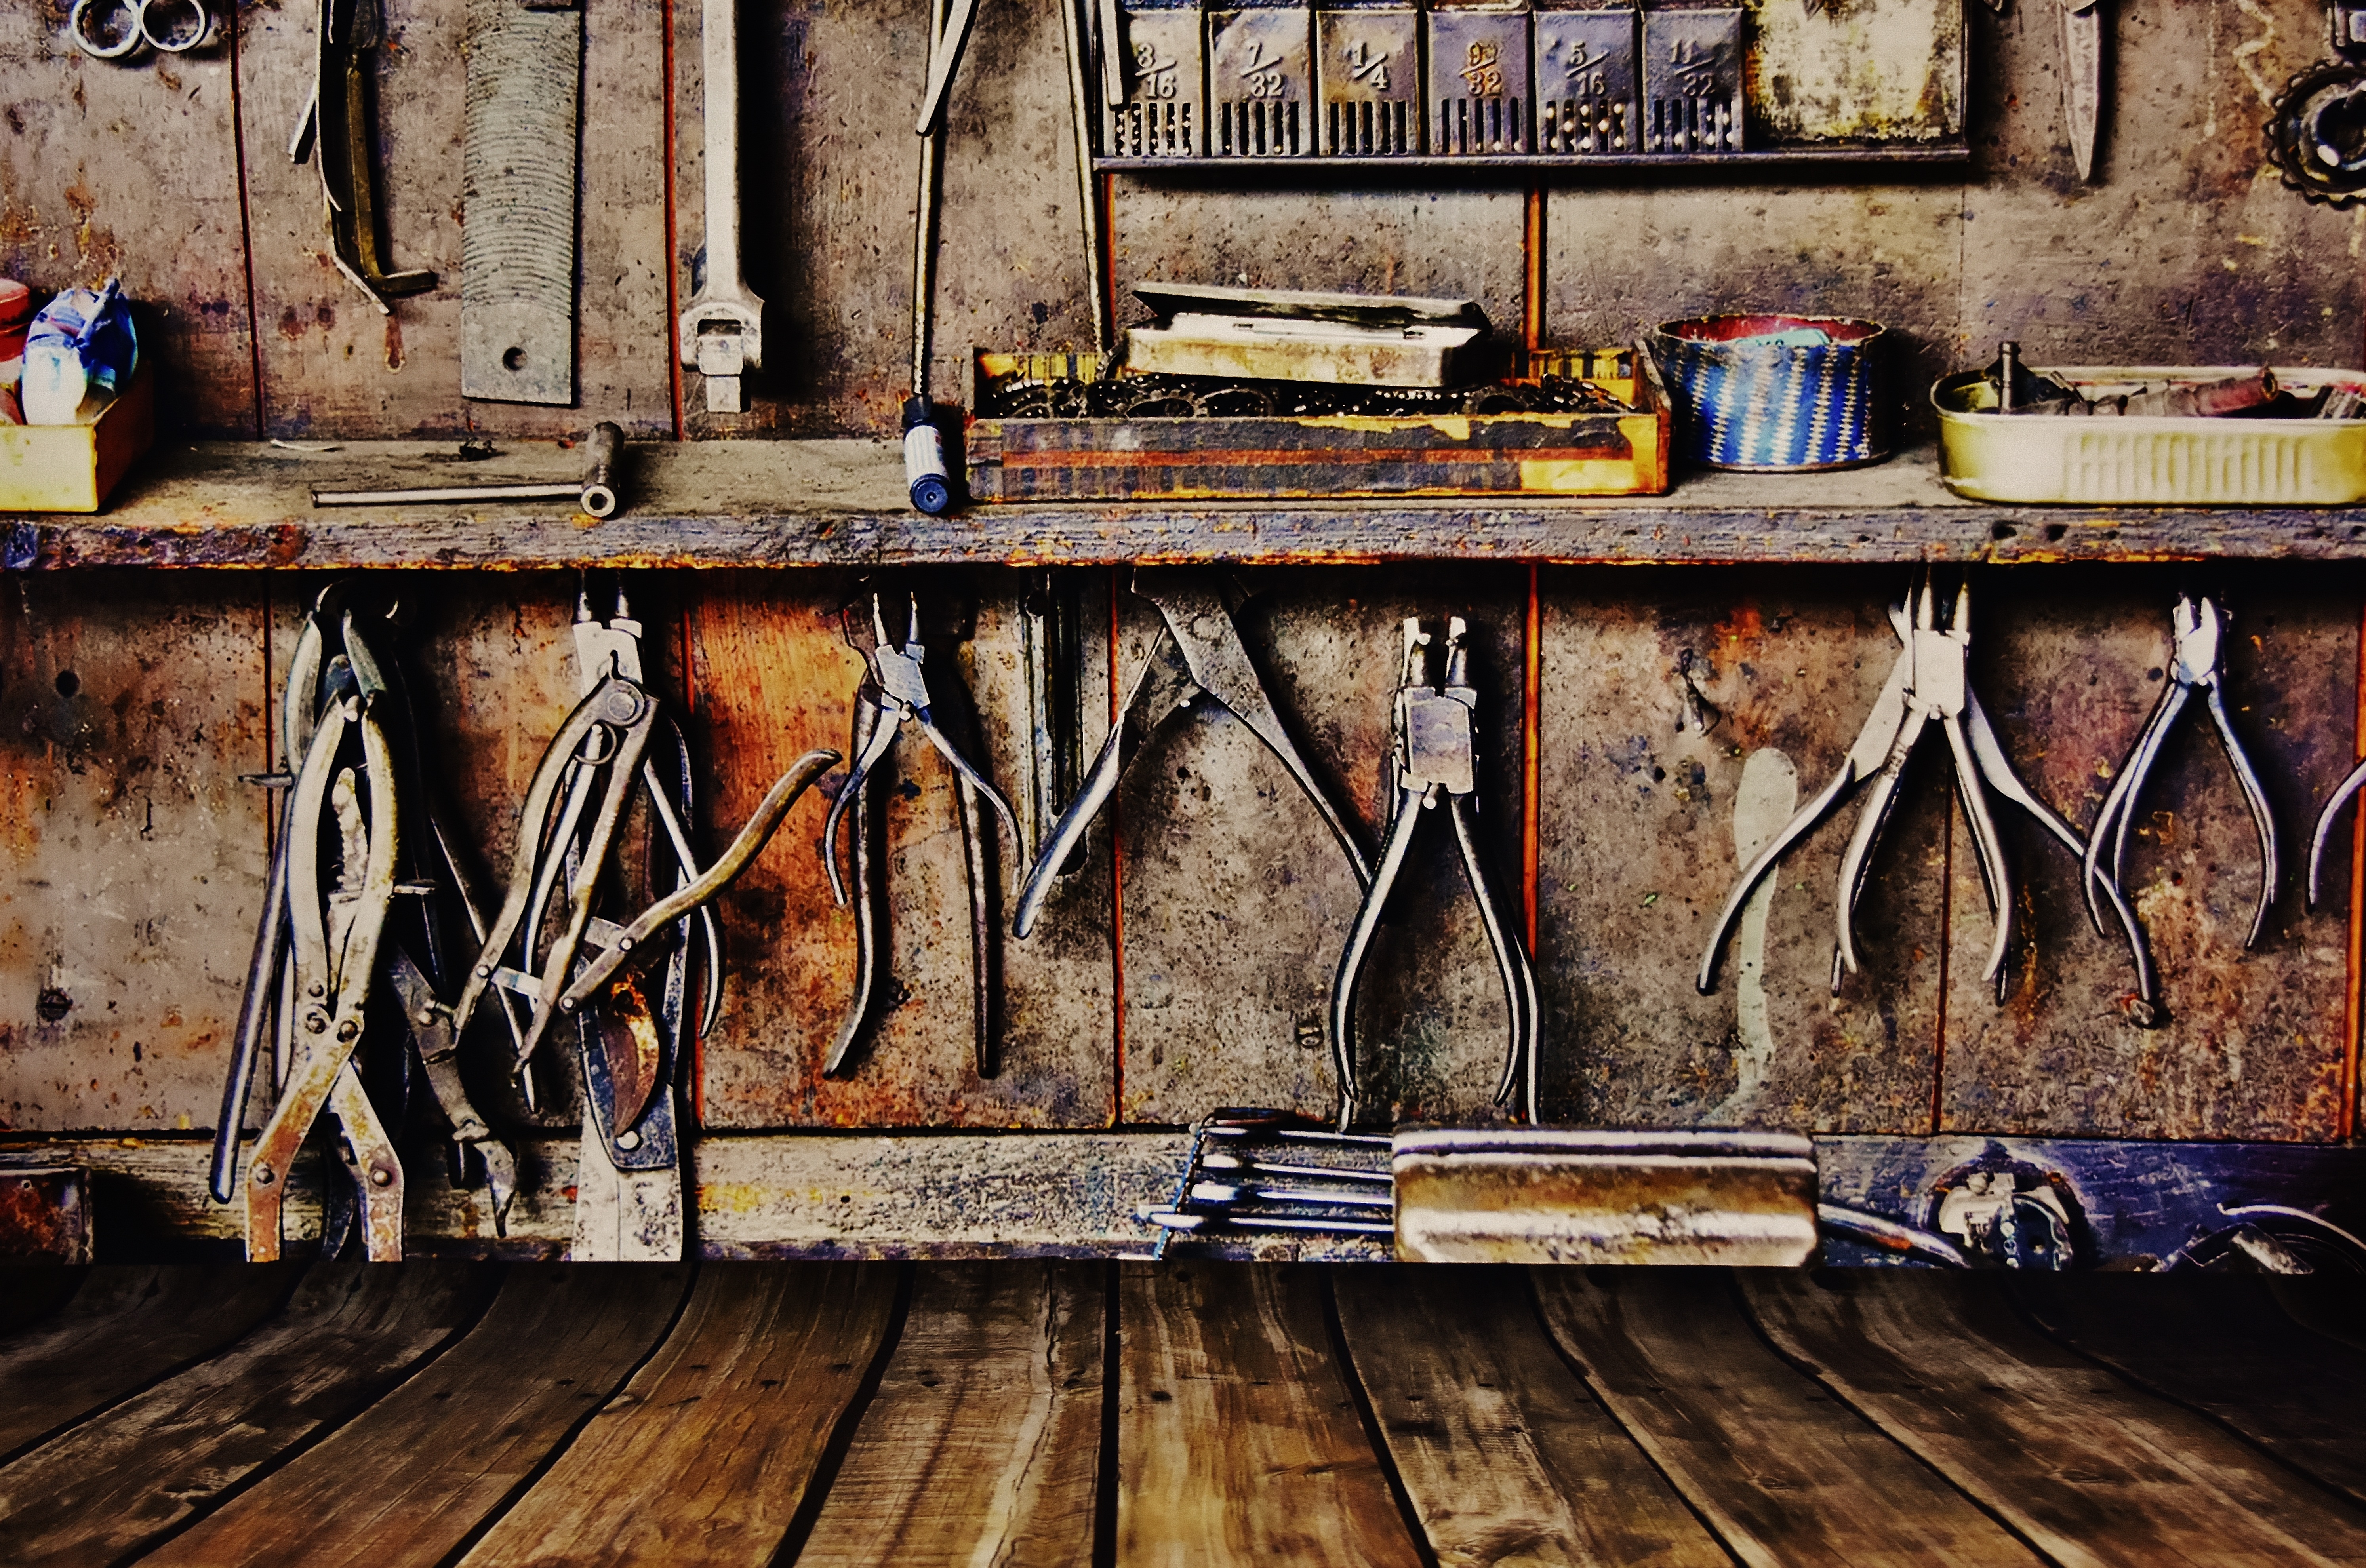
wood, wall, tool, workshop, color, painting, background image, art, pliers, hobby, craftsmen, urban area, ancient history